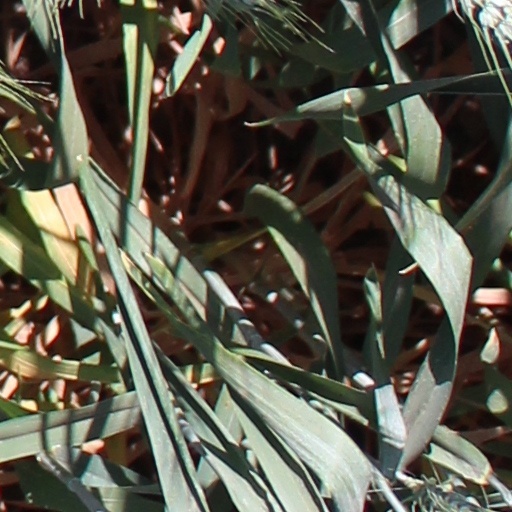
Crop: wheat